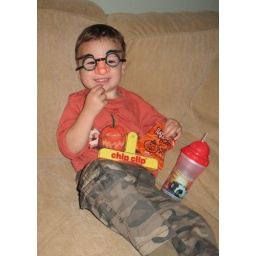
Nate got these glasses in his Goody bag from his school party.